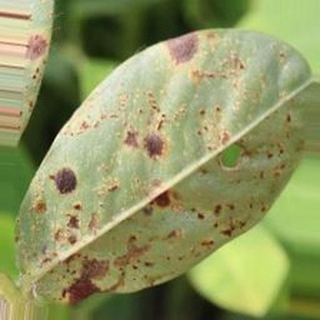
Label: groundnut_rust